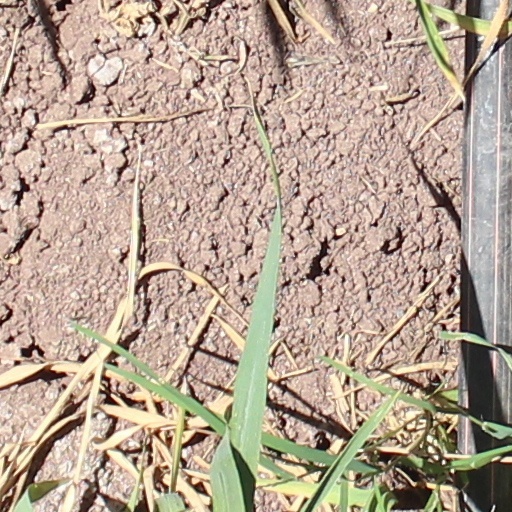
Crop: wheat